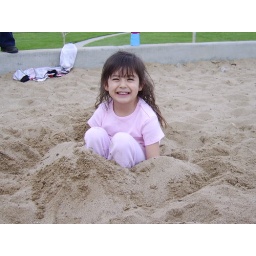
Rex's daughter, niece age 4 in the sand pit near their house in Concord